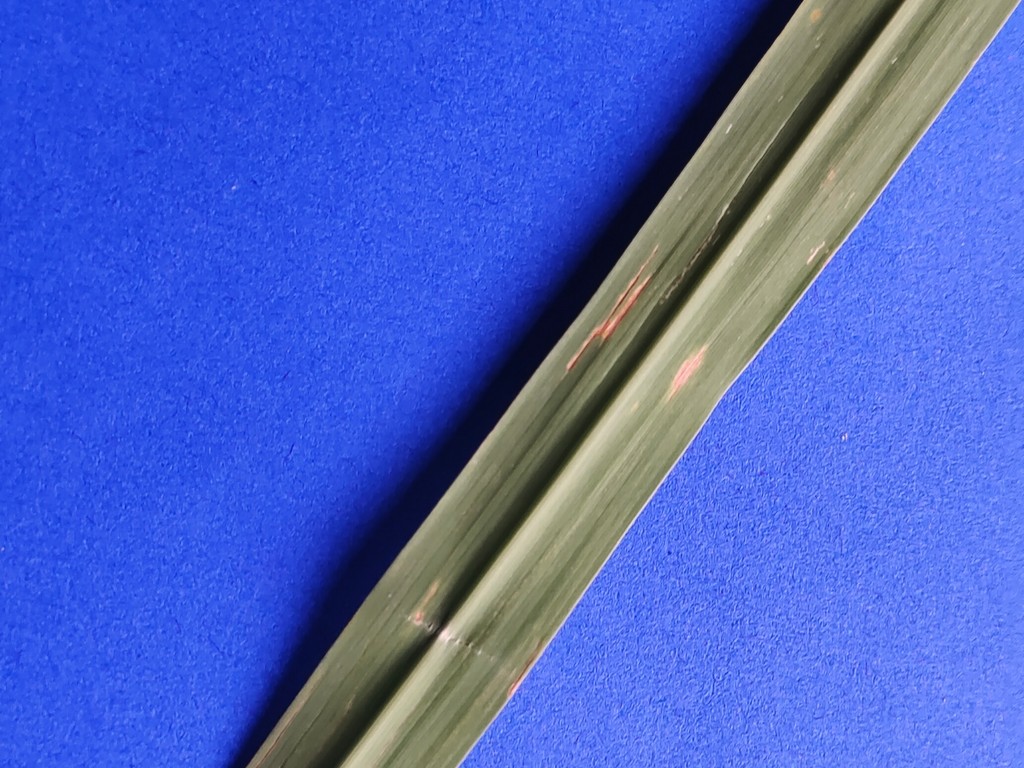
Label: Unhealthy